Flag of Weihaiwei

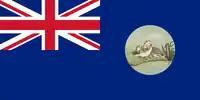
Original image of the territory's emblem

The flag of Weihaiwei was the flag used by the British leased territory of Weihaiwei during British rule between 1903 and 1930. The flag consisted of a British blue ensign with an emblem containing a pair of Mandarin ducks.